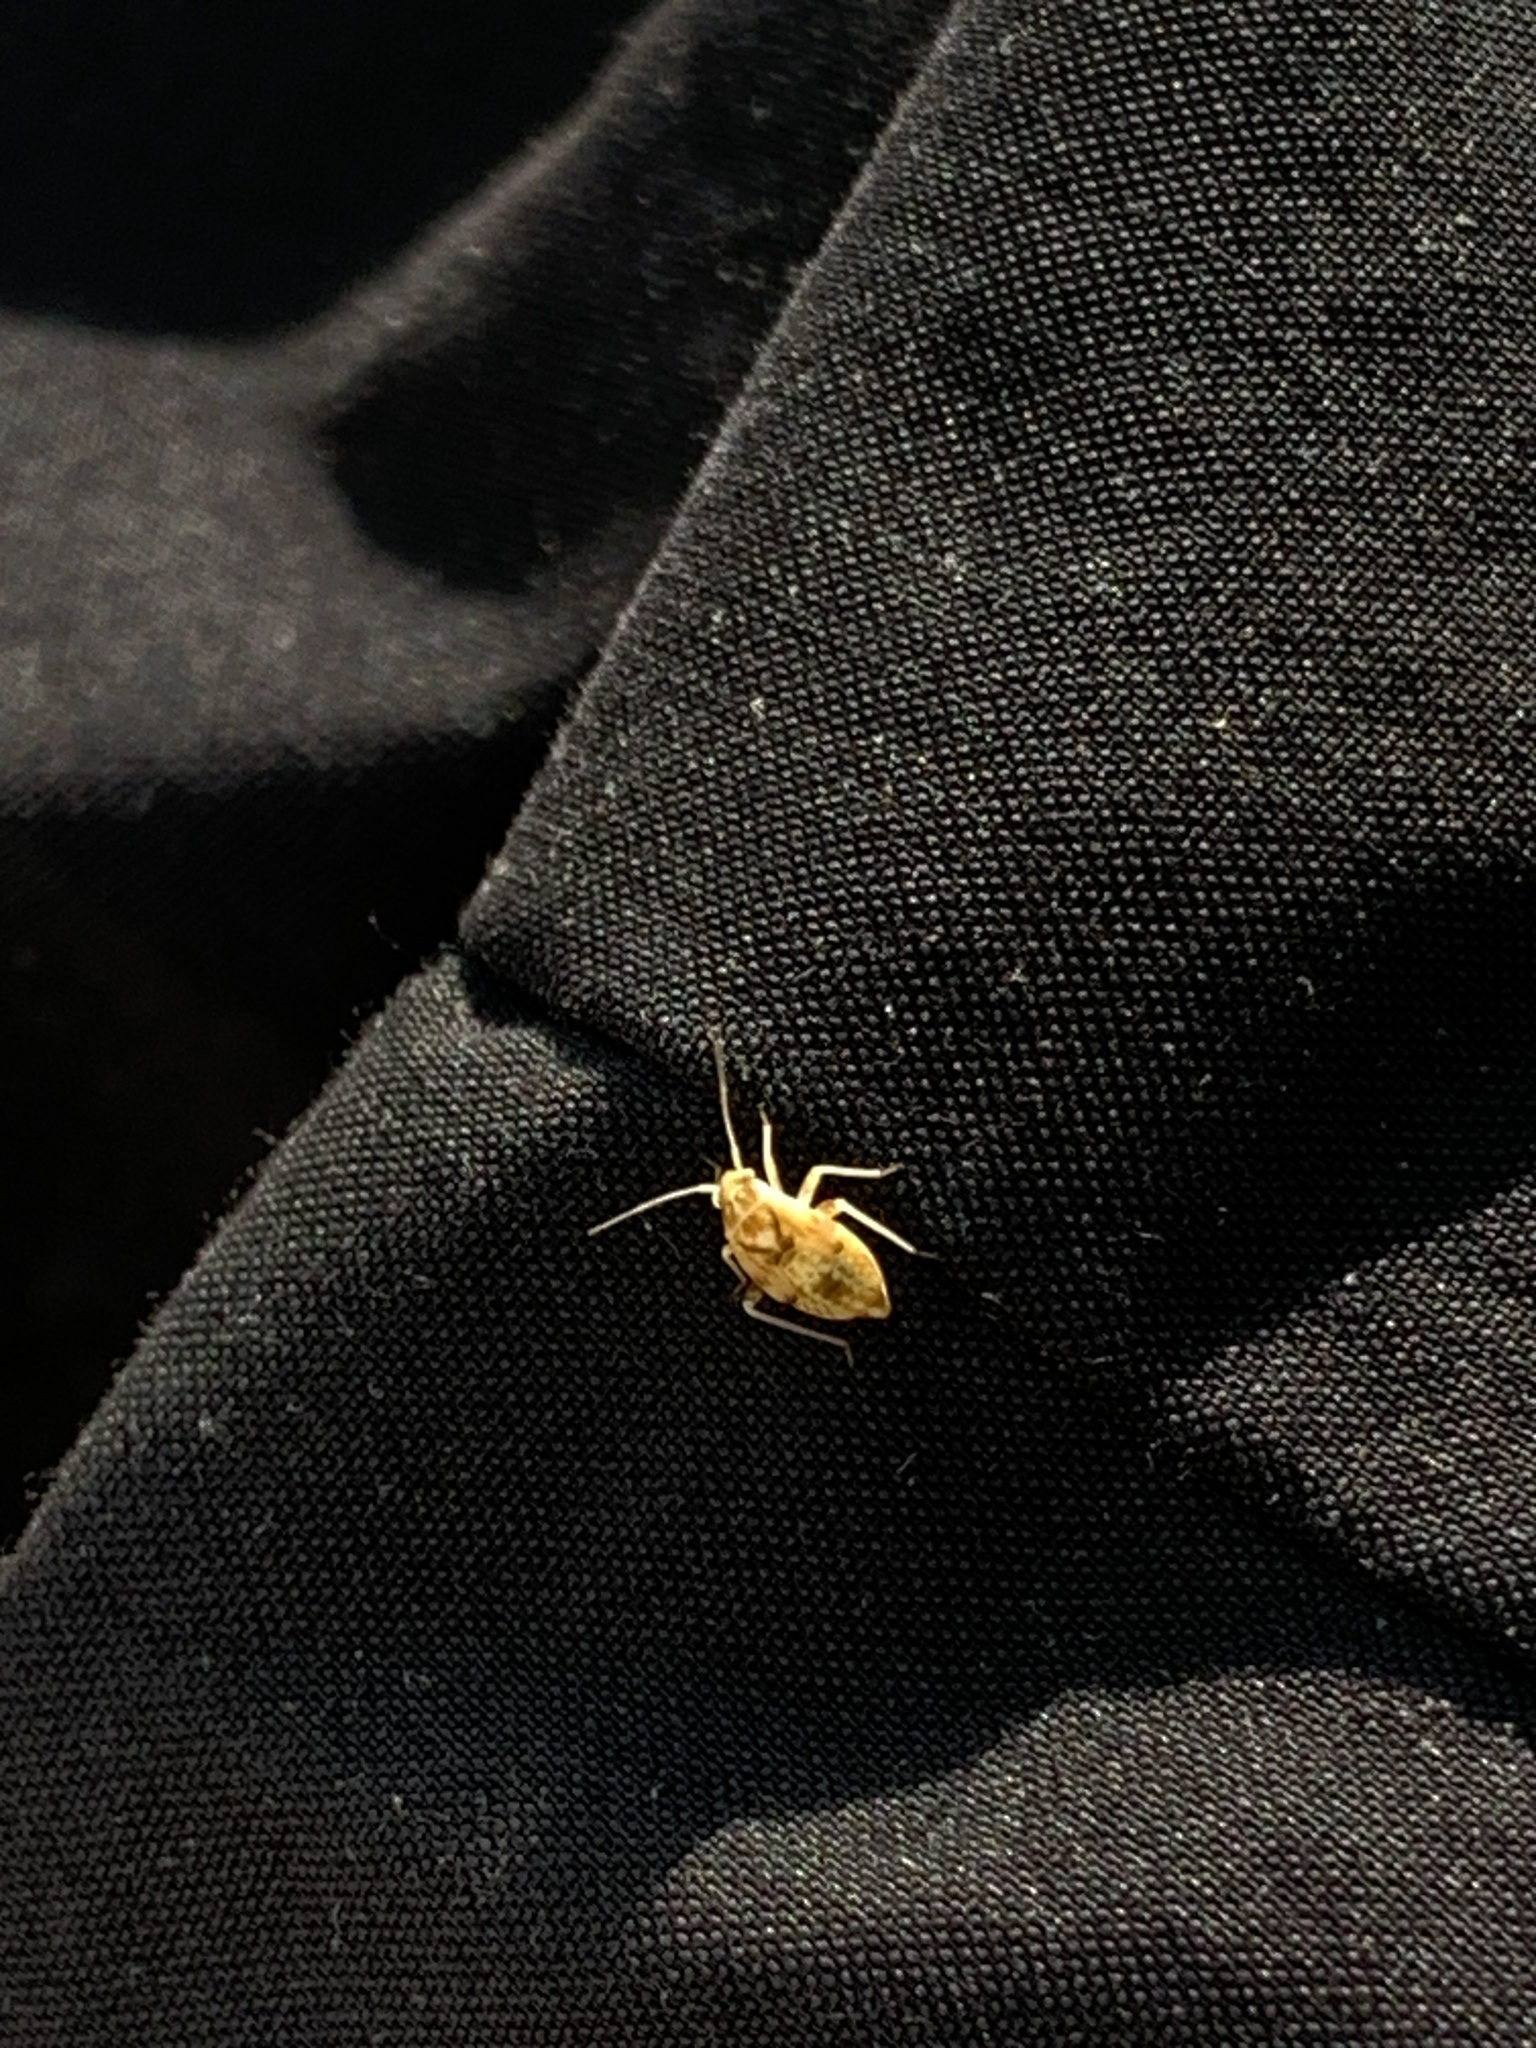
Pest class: lygus_bug